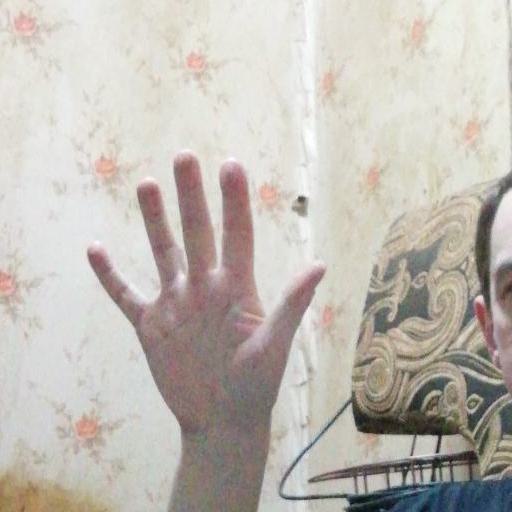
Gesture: palm